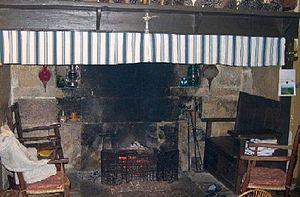
Cantou à Aumont, village d'Argentat, Bas-Limousin.
Le cantou est une cheminée plus ou moins monumentale utilisée dans le sud-ouest de la France. Du Moyen Âge au XXᵉ siècle, cette cheminée constitue l’élément central de la maison paysanne et le centre de la vie de la famille.